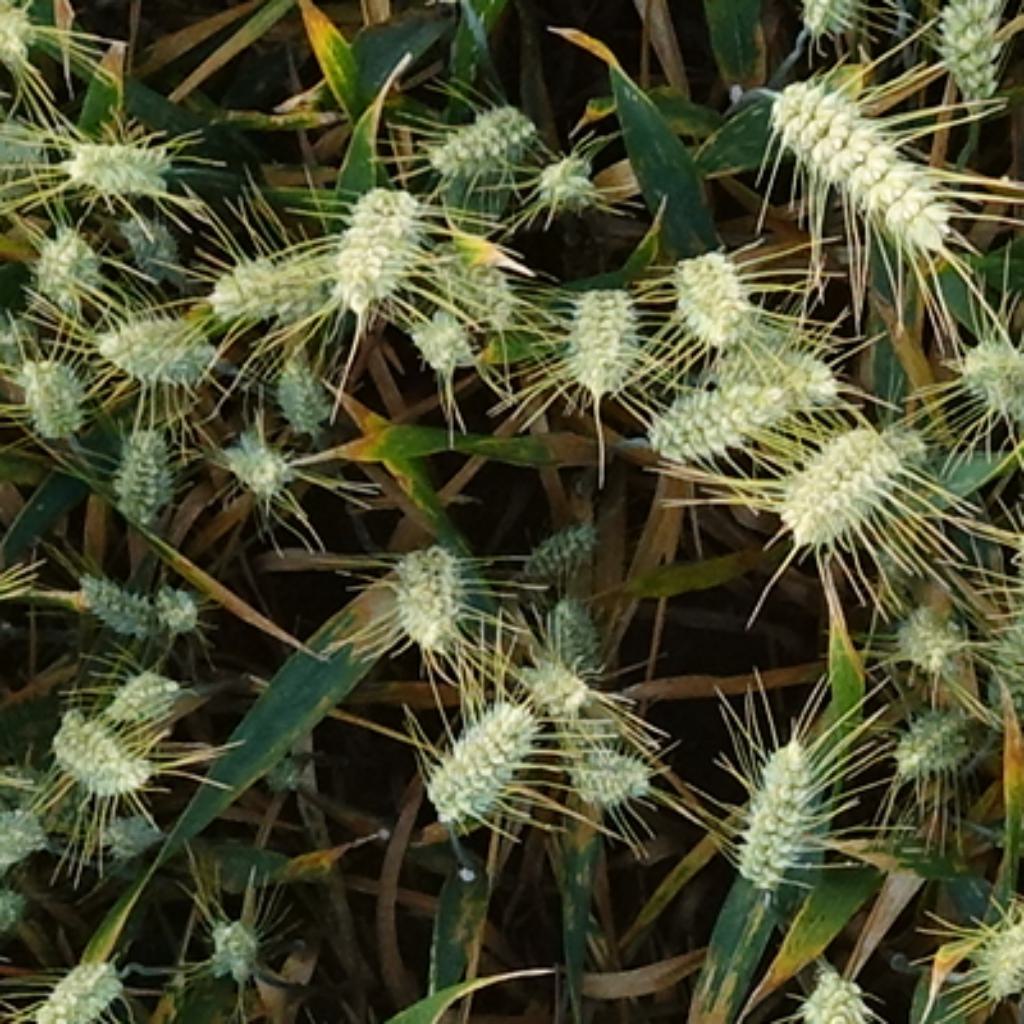
Country: France
Location: VSC
Wheat development stage: Filling - Ripening